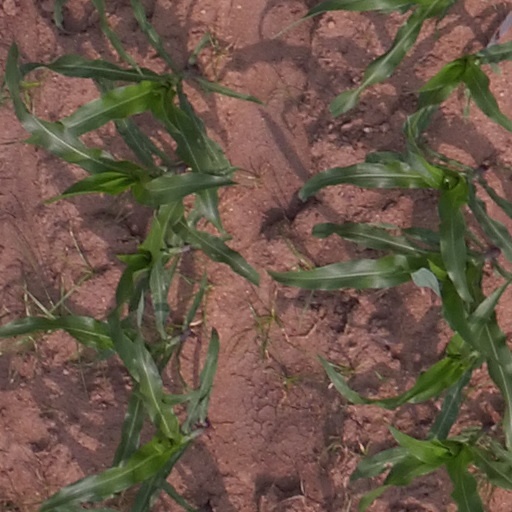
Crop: maize; corn